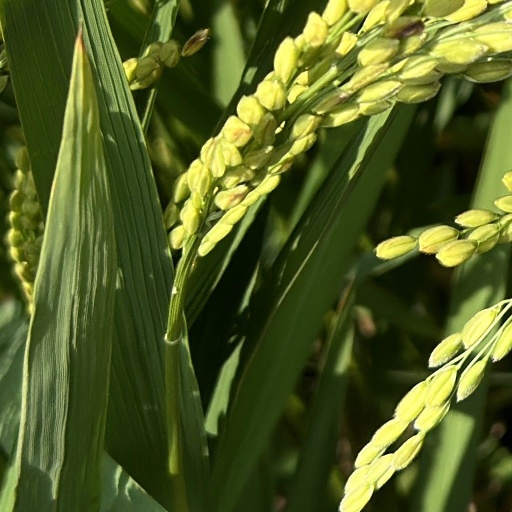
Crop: rice